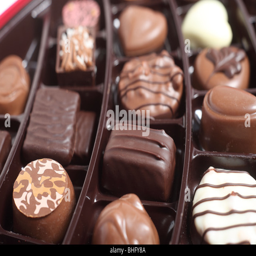
a tray of luxury chocolates in a box , seen close - up from the side